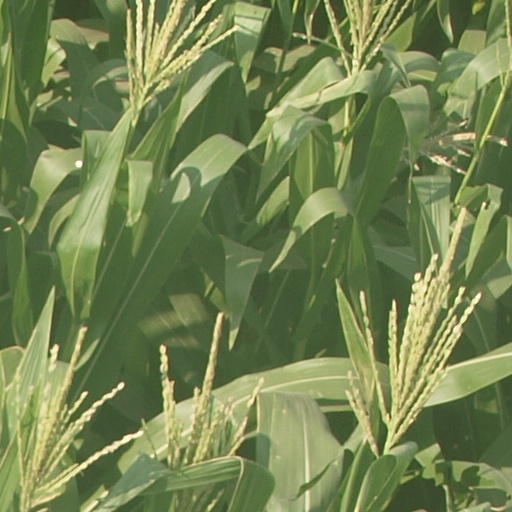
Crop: maize; corn